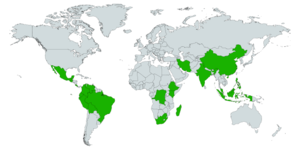
Les pays mégadivers sont un groupe de pays dans lequel la majorité des espèces végétales et animales présentes sur Terre sont représentées ; ils sont donc considérés comme les plus riches de la planète en matière de diversité biologique.